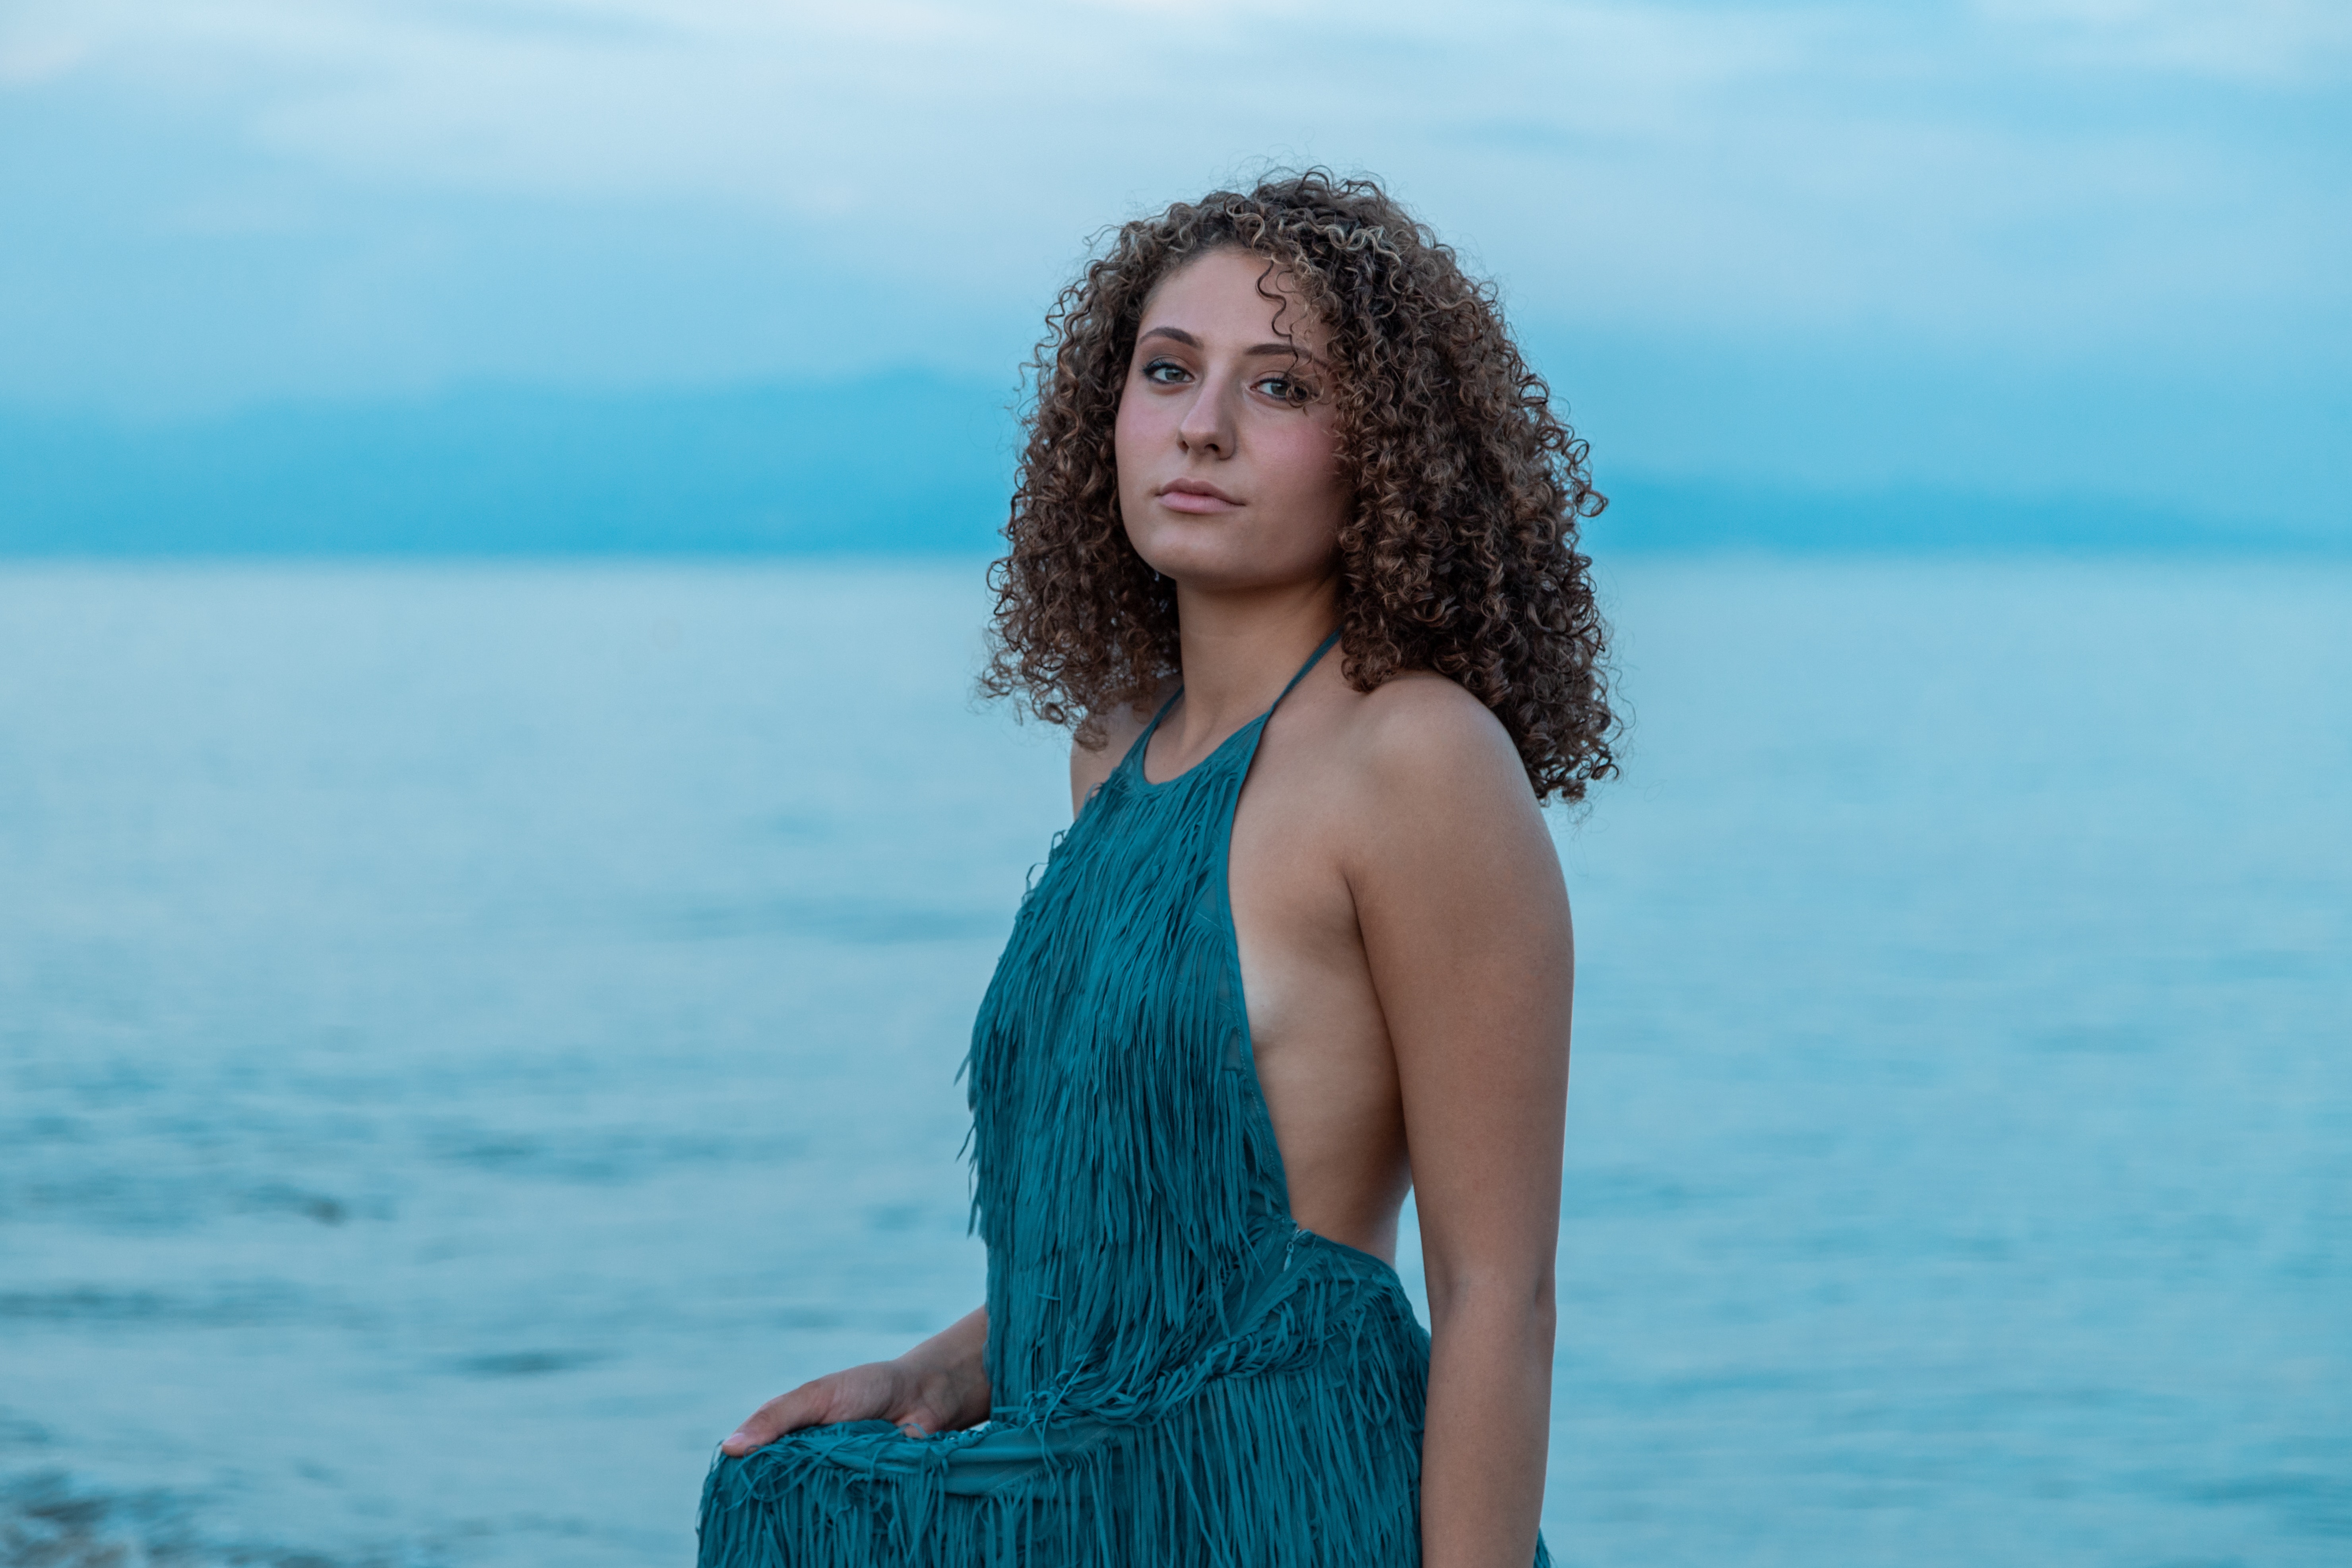
blue, hair, People in nature, sky, sea, beauty, water, long hair, hairstyle, azure, ocean, dress, turquoise, summer, photography, brown hair, vacation, photo shoot, beach, black hair, smile, sitting, model, happy, electric blue, horizon, flash photography